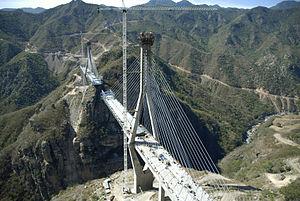
Cette liste des ponts à haubans remarquables recense les ponts à haubans présentant des portées supérieures à 300 m, classés par ordre décroissant de longueur. Cet indicateur de classement est le plus couramment utilisé pour hiérarchiser les ponts à haubans. Si un pont a une longueur de travée supérieure à un autre, ce n'est pas pour autant que sa longueur de rive à rive ou d'ancrage à ancrage est supérieure à celle de celui-ci. Néanmoins la longueur de la travée principale est souvent en corrélation avec la hauteur des pylônes et la complexité pour la conception et le calcul de l'ouvrage. En tête de cette liste, il faut ajouter le pont haubané Yavuz Sultan Selim qui enjambe le Bosphore, inauguré le 26 août 2016 et dont la travée centrale atteint 1 408 mètres de longueur ; de tous les ponts existant au monde, il est également le plus large et est équipé des plus hauts pylônes de haubans.
La Route fédérale 40D, est une autoroute payante qui parcourt une grande partie du Mexique, depuis le Port de Mazatlán Sinaloa jusqu'à la Vaquita Nuevo León. Elle est une des plus longues du pays avec une longueur de 990 km.
Le pont Baluarte Bicentenaire est un pont à haubans qui franchit le rio Baluarte, au Mexique.